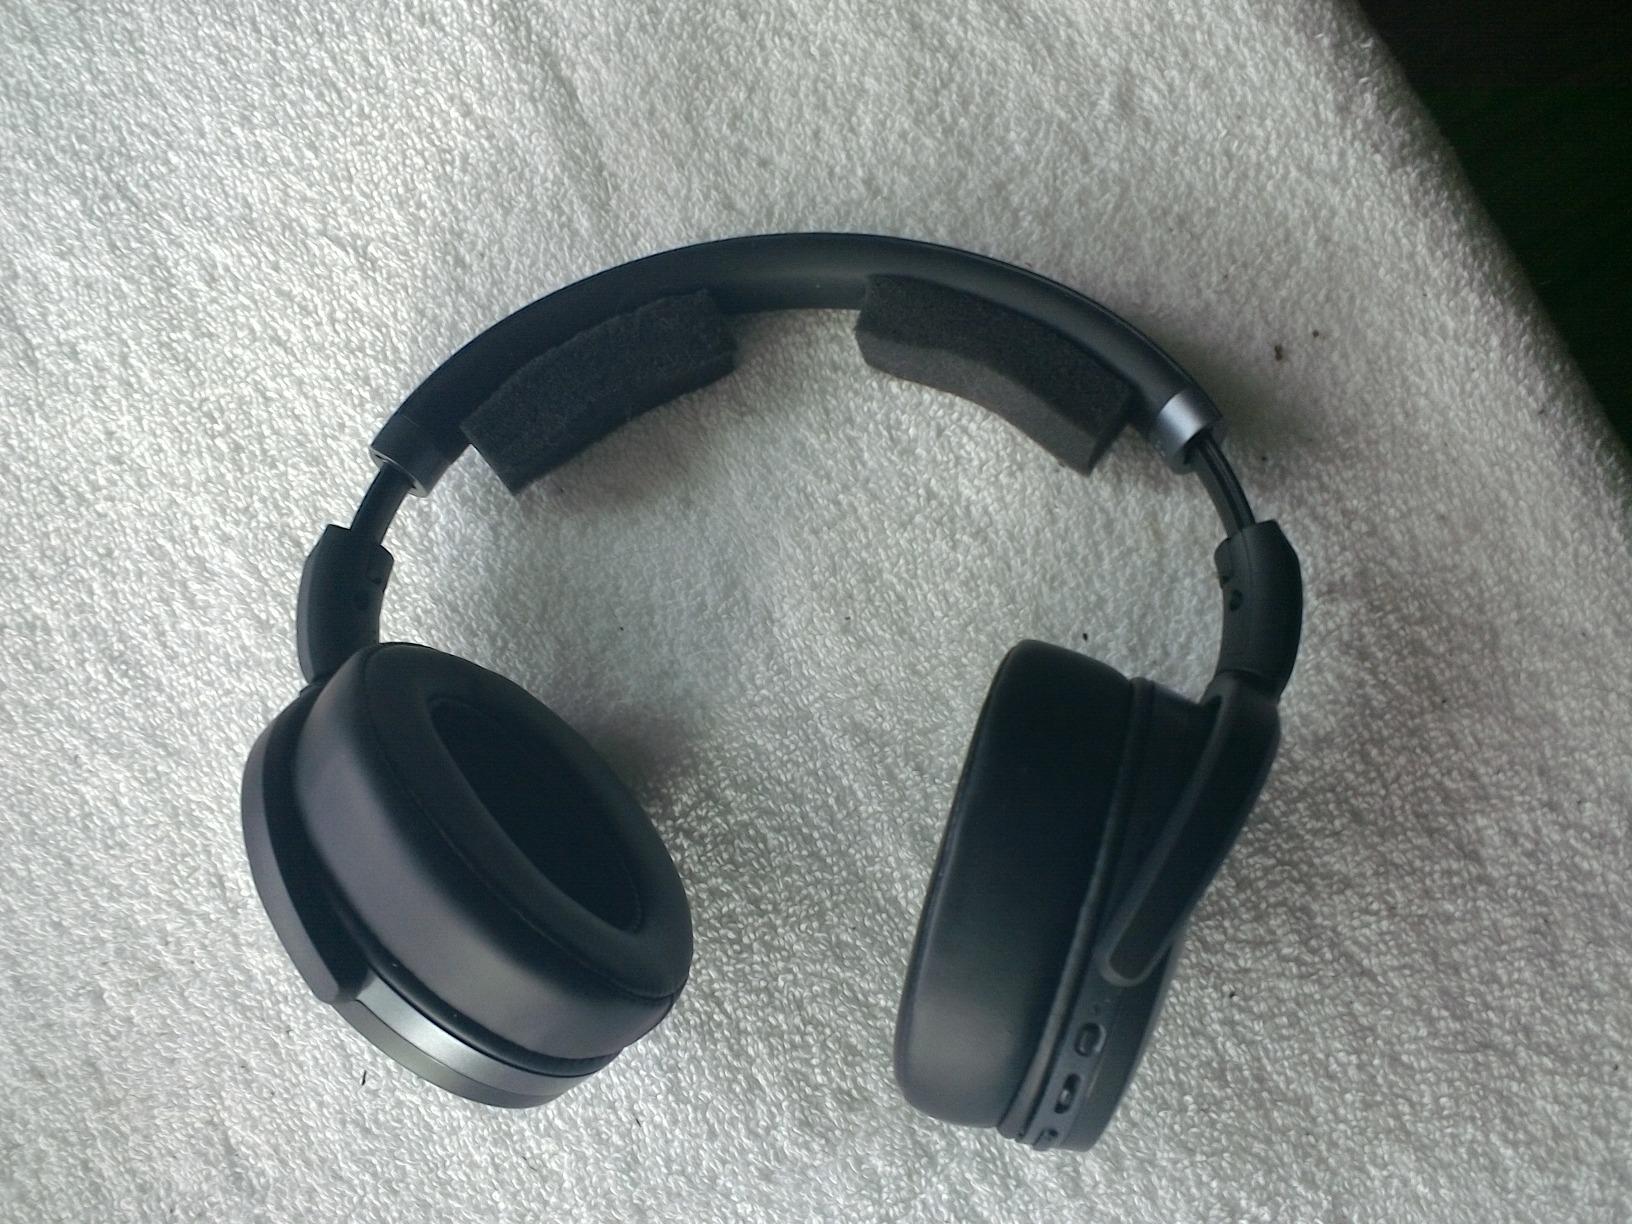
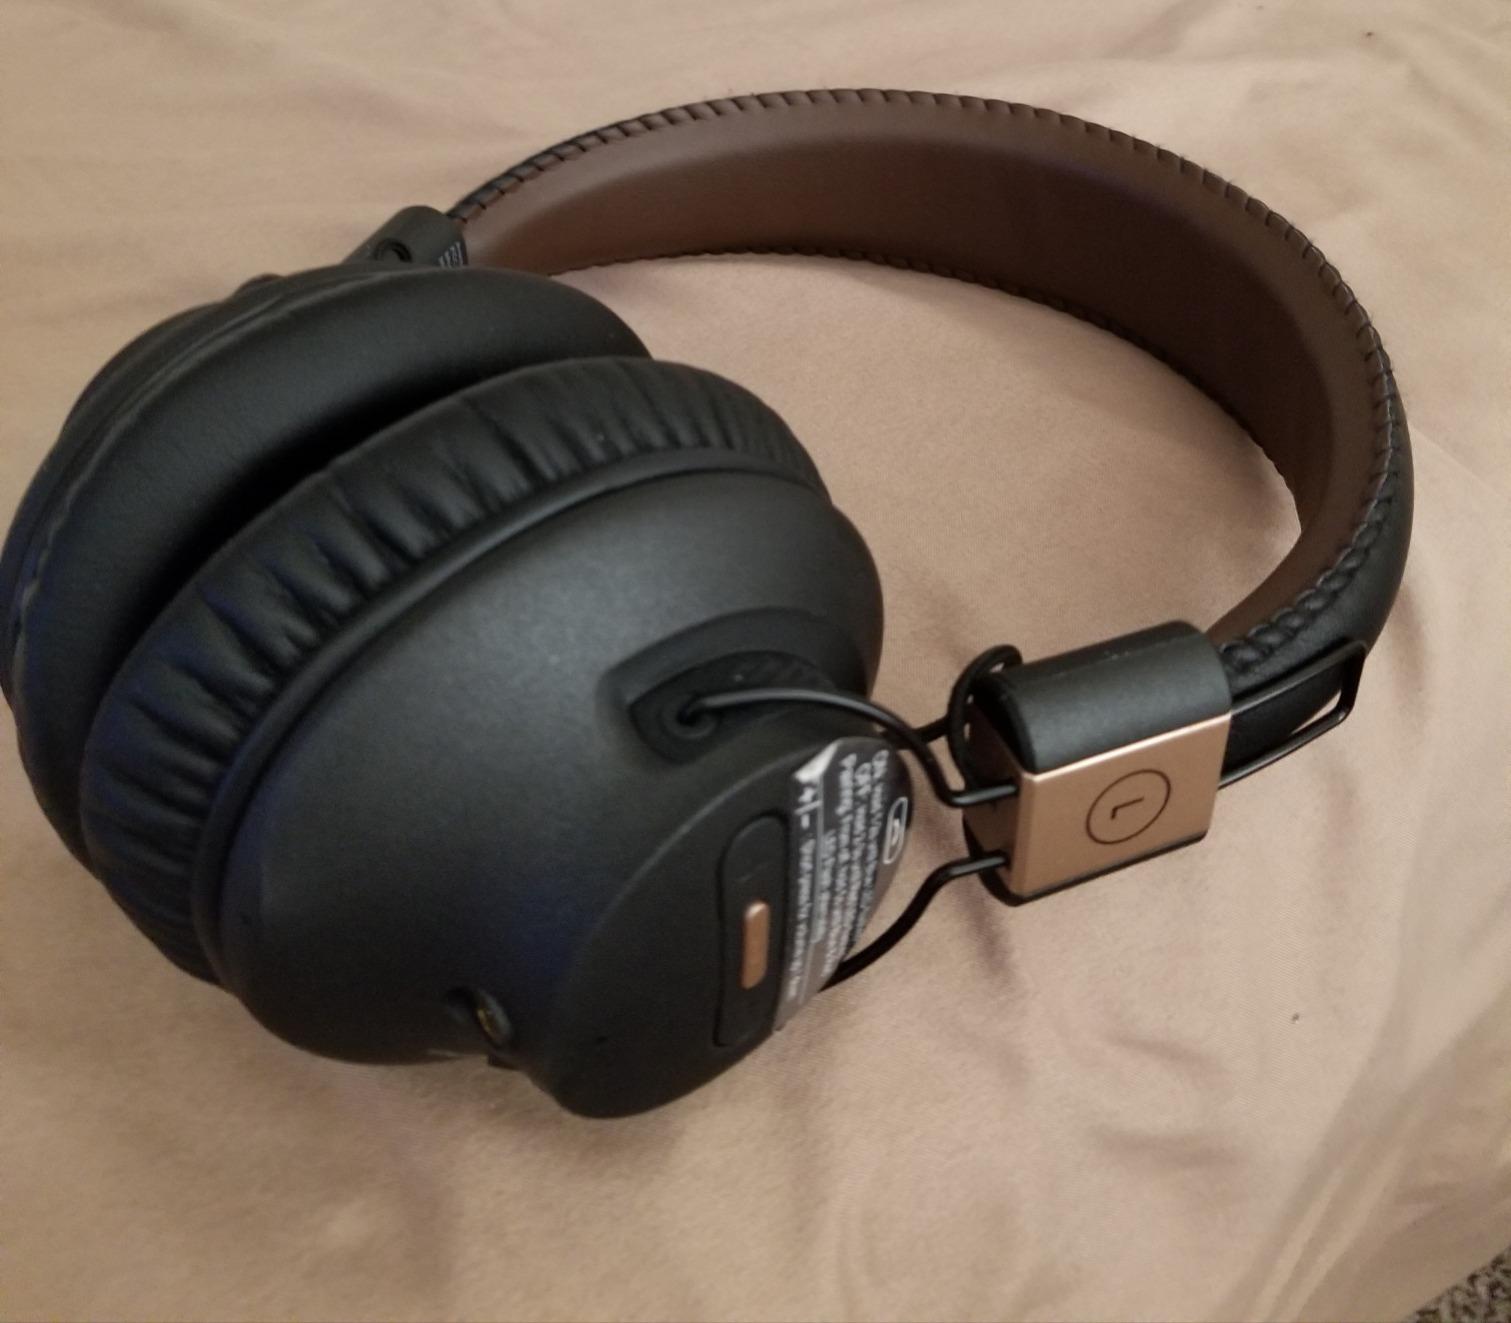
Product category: headphones
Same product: no